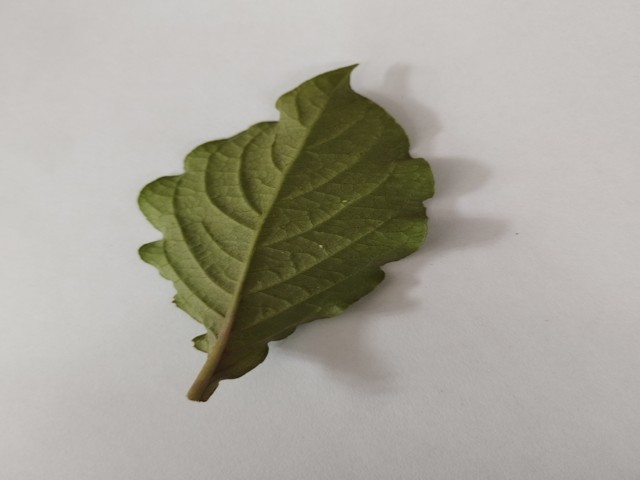
Plant: apang